Artery Gear: Fusion

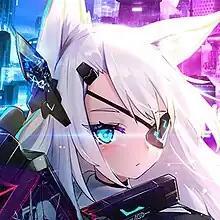

Artery Gear: Fusion is a turn-based mobile gacha game developed by Access and published by bilibili on Android and iOS platforms. The game was released in China in May 2021, in Japan on November 18, 2021, and globally on June 14, 2022. It would end service worldwide on November 12, 2024.